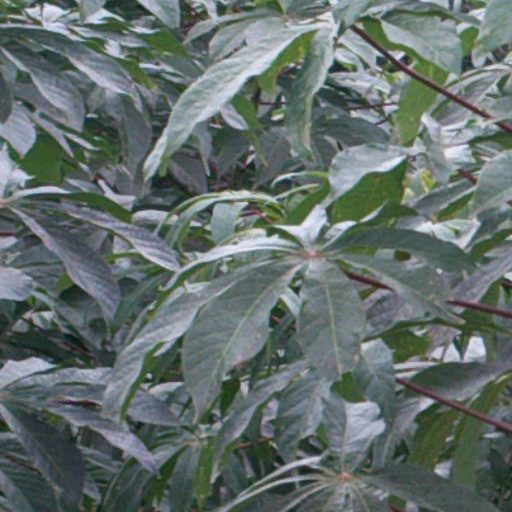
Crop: cassava